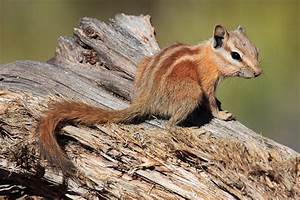
Label: squirrel